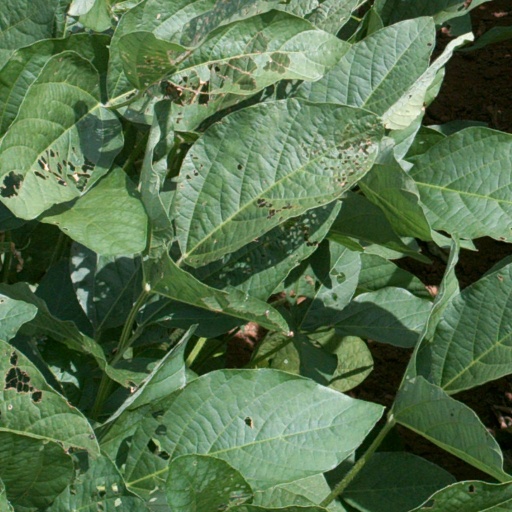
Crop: soybean